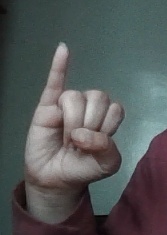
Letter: meem